Church of the Immaculate Conception of Blessed Virgin Mary

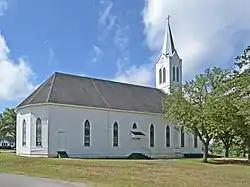
Immaculate Conception Church in 2014

Church of the Immaculate Conception of Blessed Virgin Mary is a historic church on FM 2672 in St. Mary's, Texas.